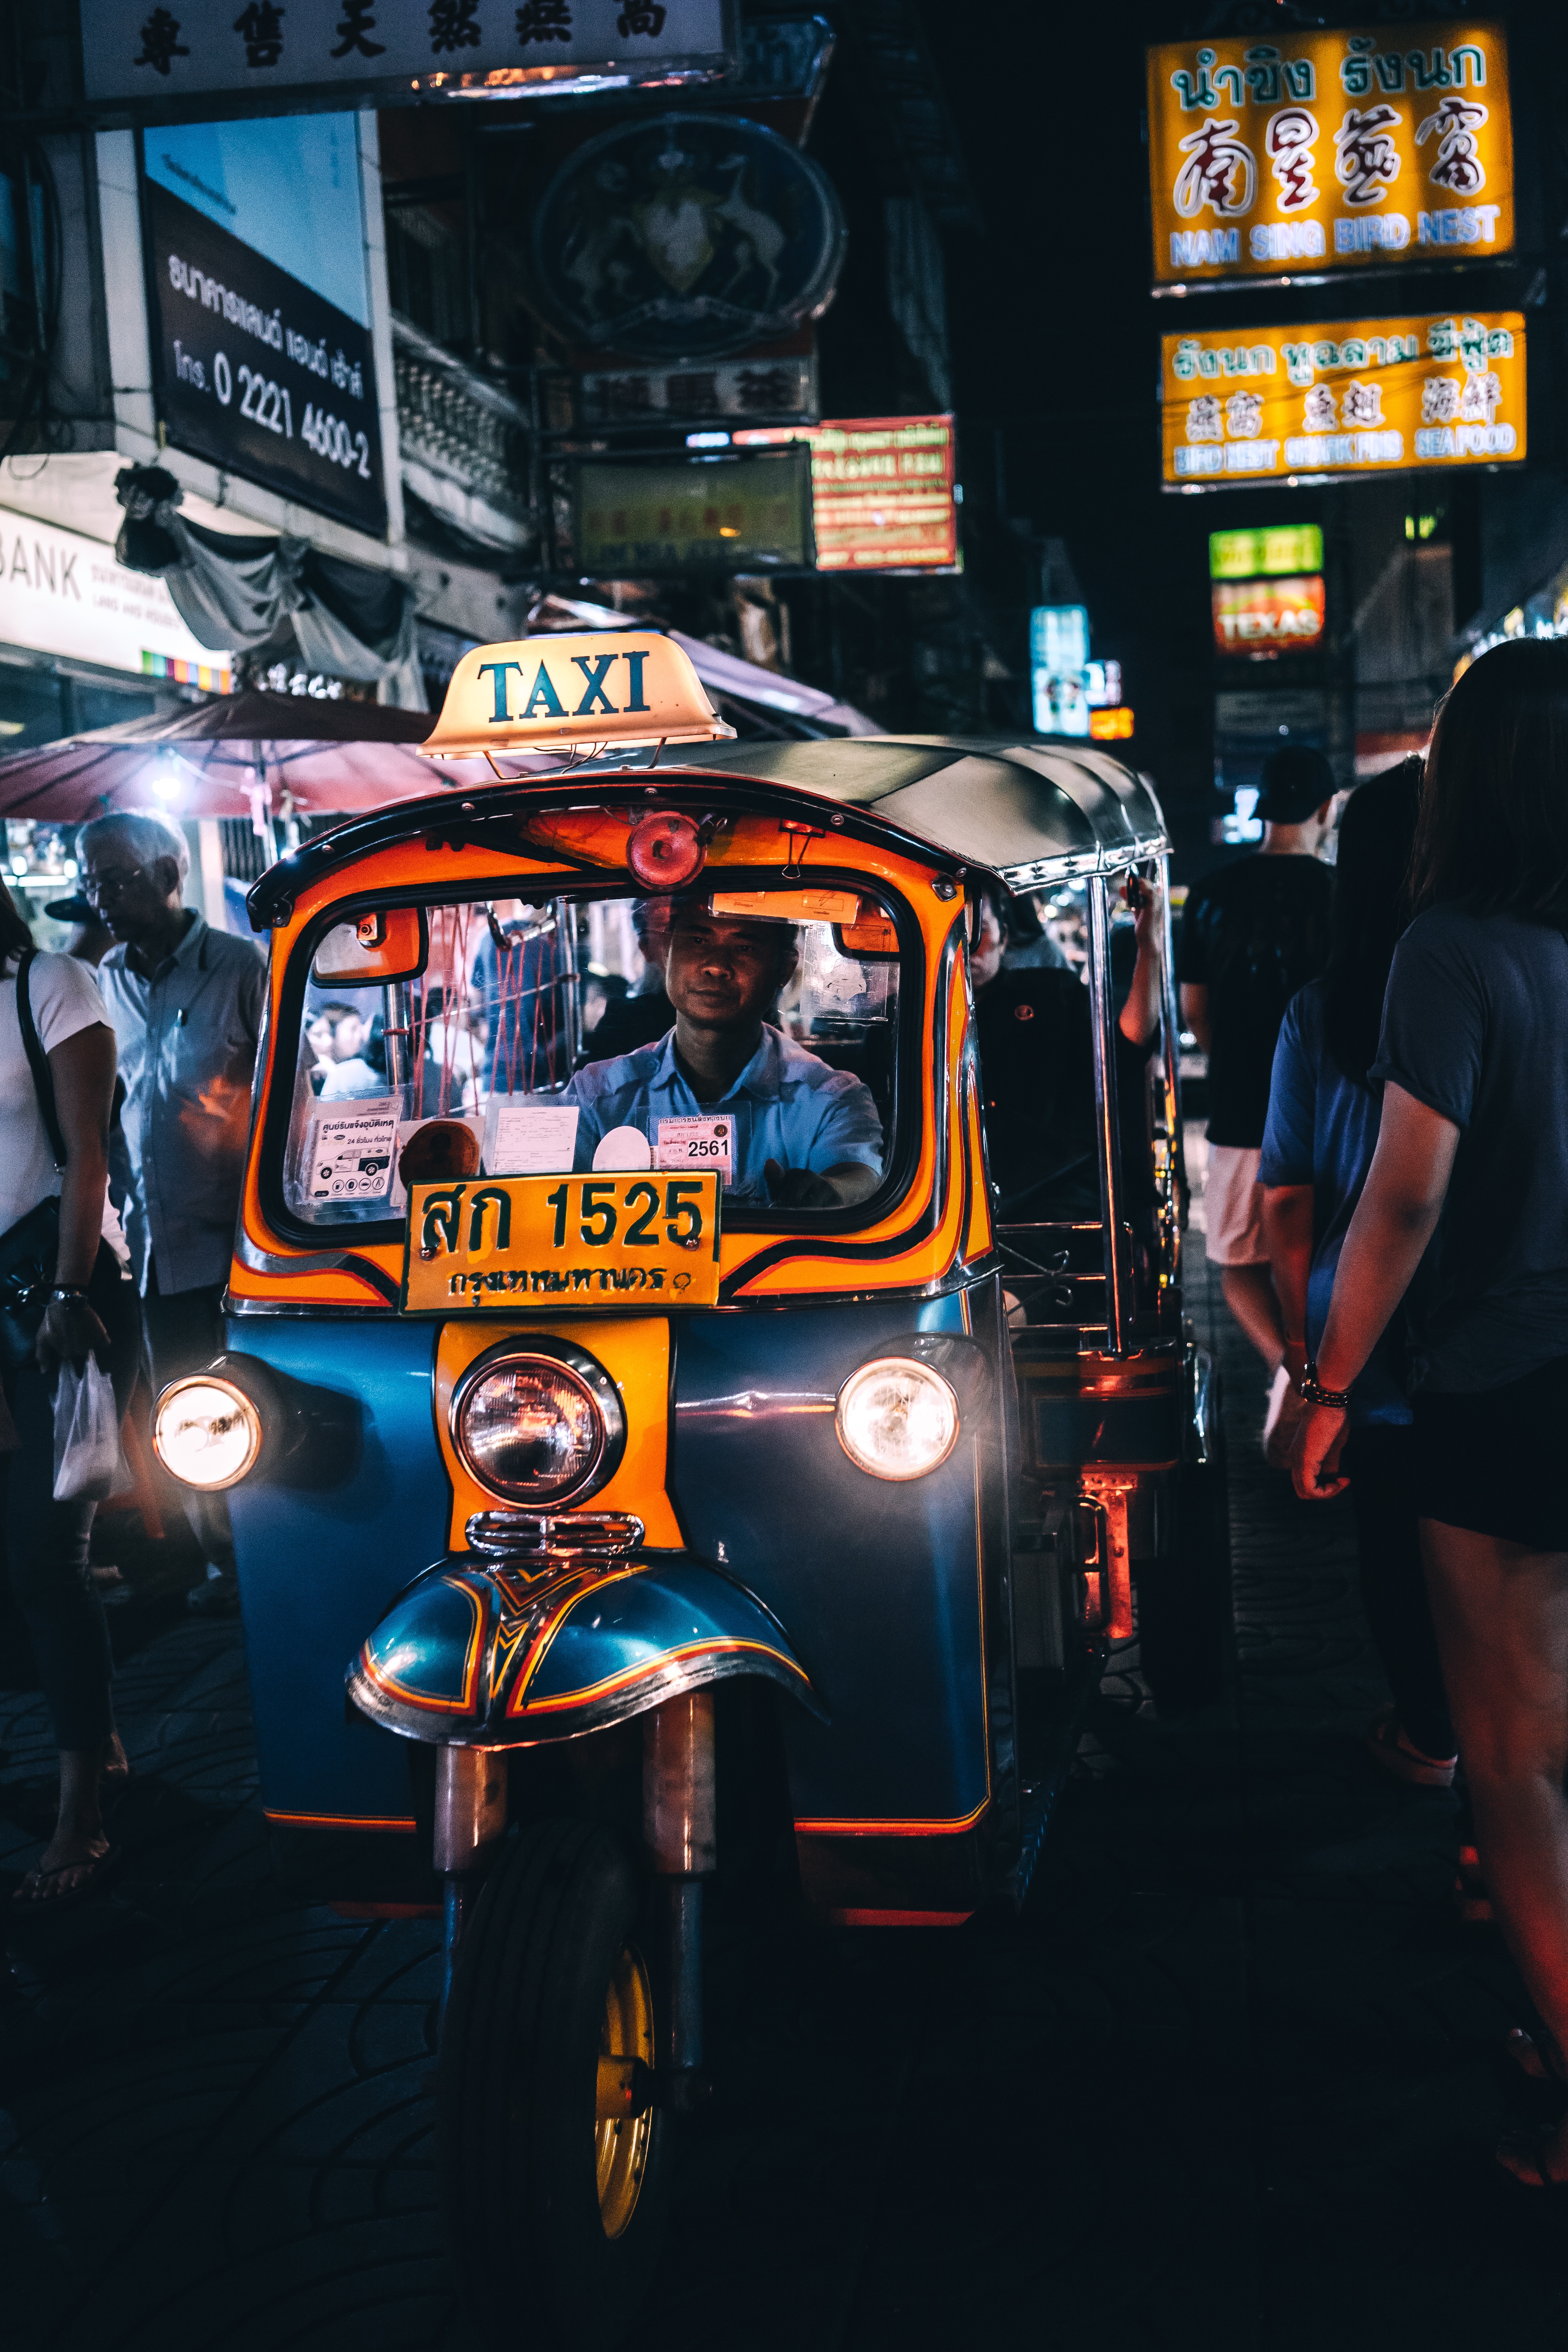
car, vehicle, race track, auto show, automobile make